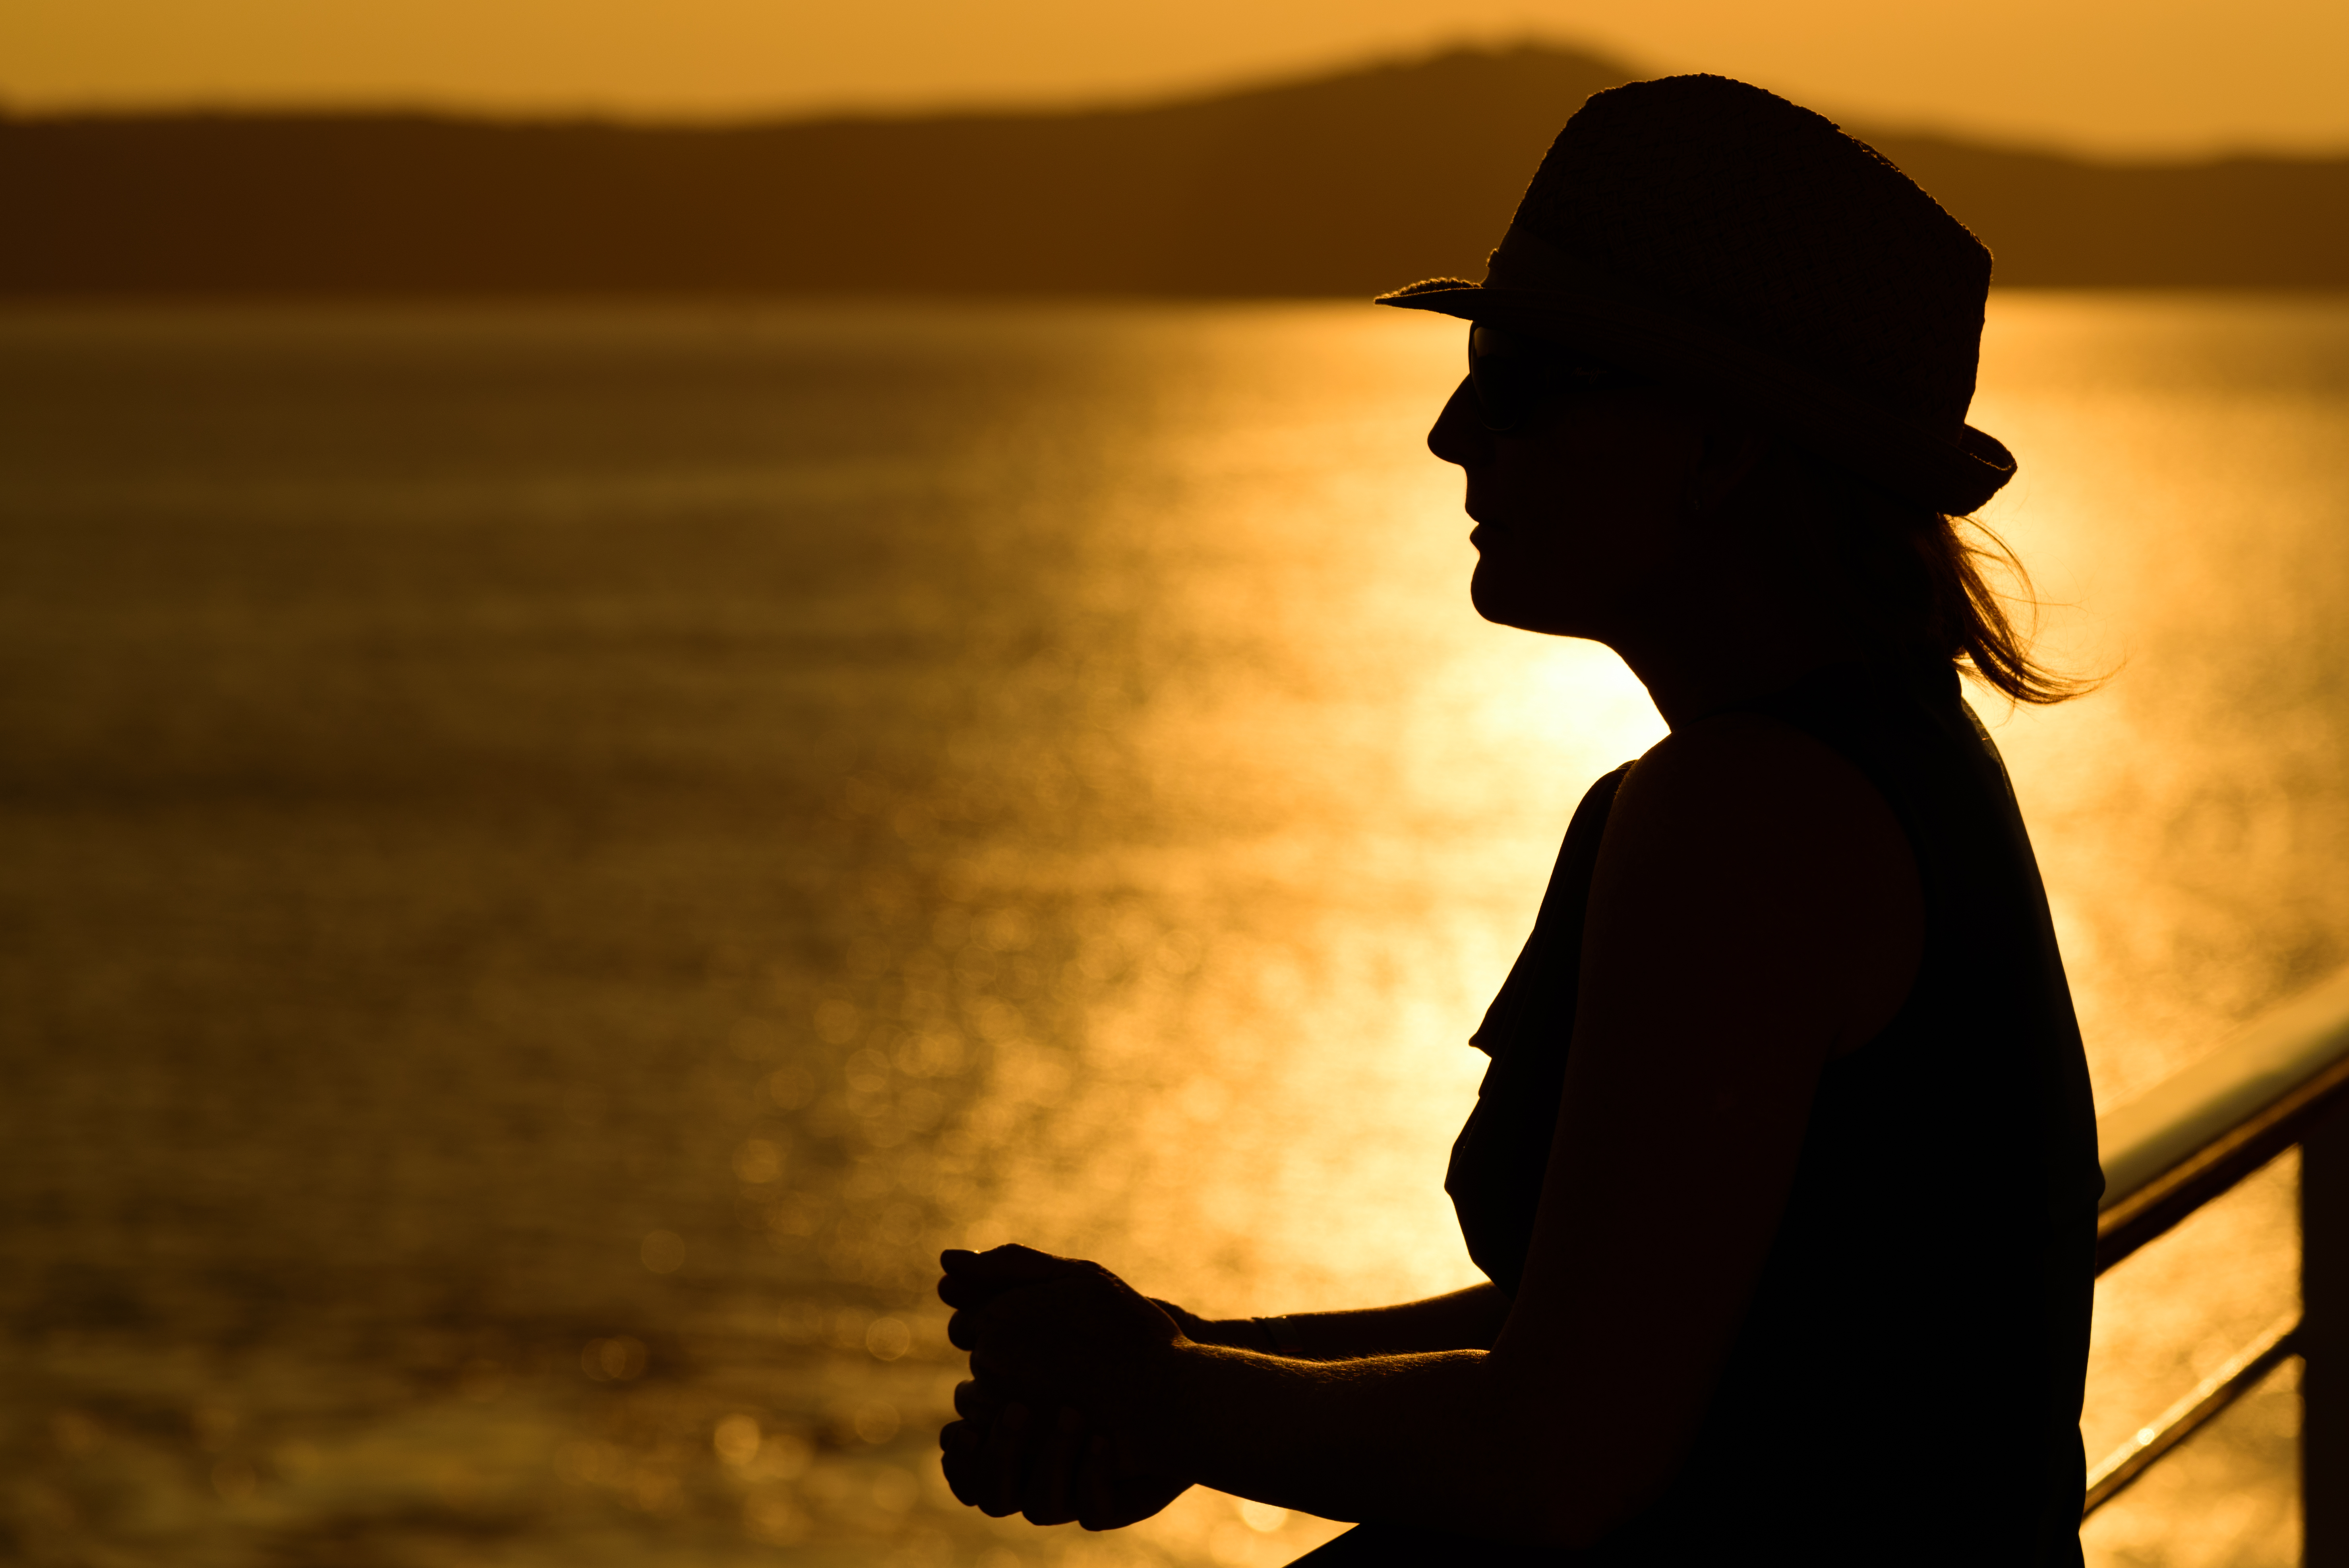
sky, backlighting, silhouette, sunset, yellow, sea, water, cloud, photography, shadow, human, sunrise, ocean, sunlight, horizon, evening, beach, vacation, happy, sun